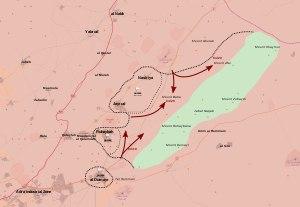
La bataille de la Ghouta orientale se déroule entre 2012 et 2018 pendant la guerre civile syrienne. Elle débute à l'été 2012 après la défaite des rebelles à la bataille de Damas et l'échec de leur offensive visant à prendre le contrôle de la capitale. Les combats se poursuivent alors aux alentours de Damas, dans les quartiers périphériques, les villes et les villages de la Ghouta. En 2013, les rebelles se retrouvent encerclés dans plusieurs poches : la principale se situant à l'est avec la ville de Douma et dans les quartiers de Qaboun, Barzeh et Jobar. Au sud, les insurgés résistent principalement dans les quartiers de Qadam, Beit Sahem et Yalda et dans les villes de Daraya, Yarmouk, Al-Hajar al-Aswad et de Mouadamiyat al-Cham.